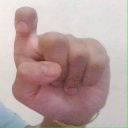
अक्षर: इ